Answer in natural language. Is white color dining table to the right of wooden stool? Choose between the following options: yes or no
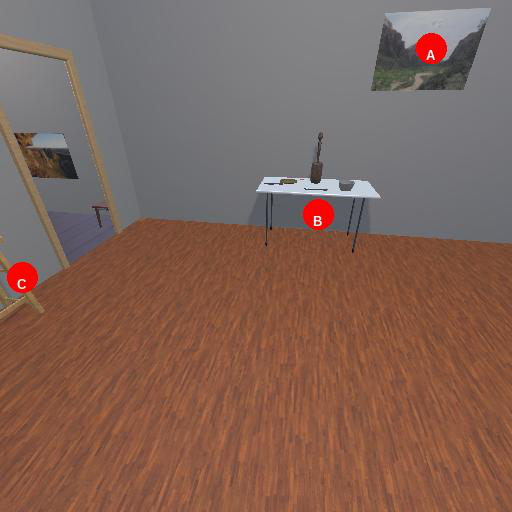
<answer>yes</answer>